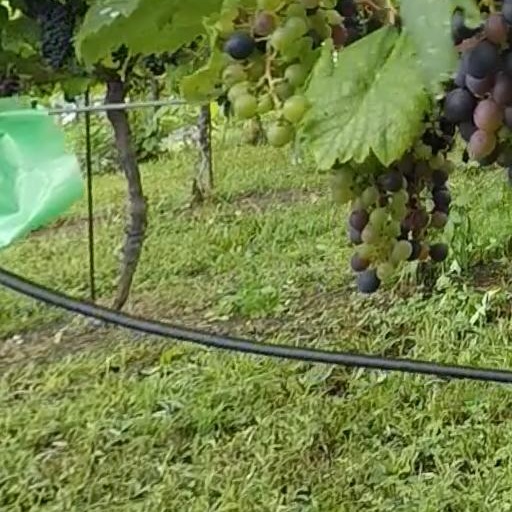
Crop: grape